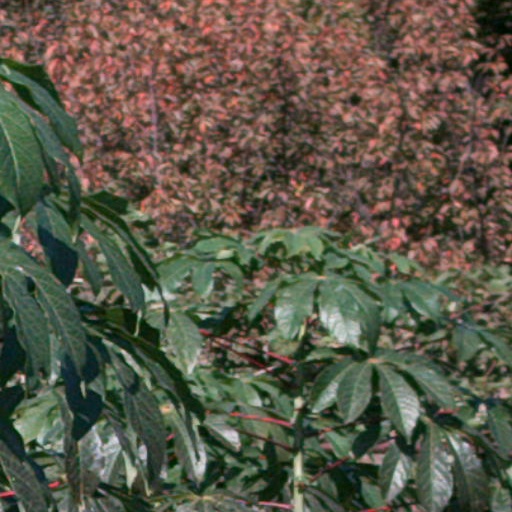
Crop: cassava